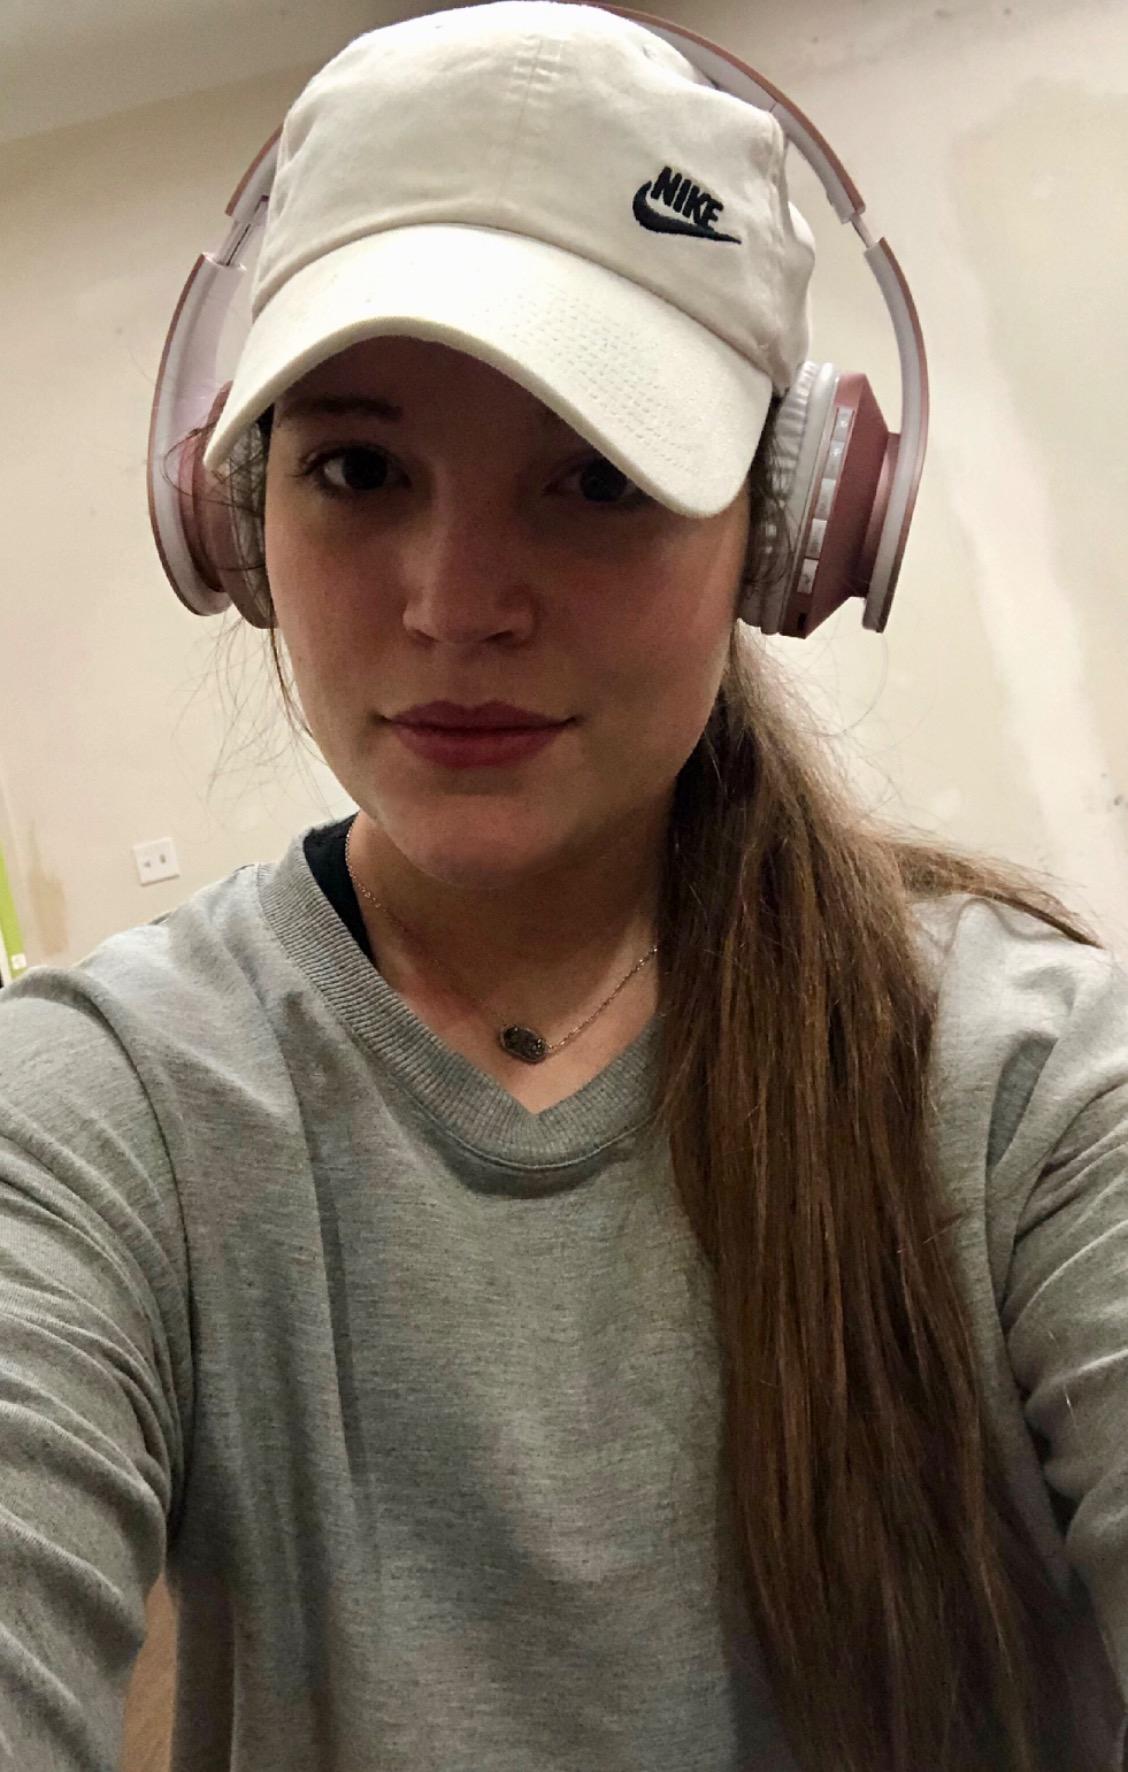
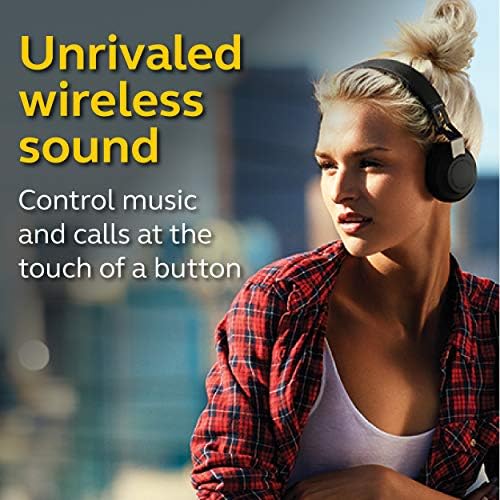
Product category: headphones
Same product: no